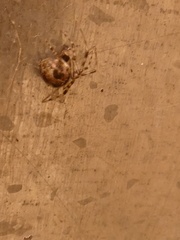
Species: Parasteatoda_tepidariorum